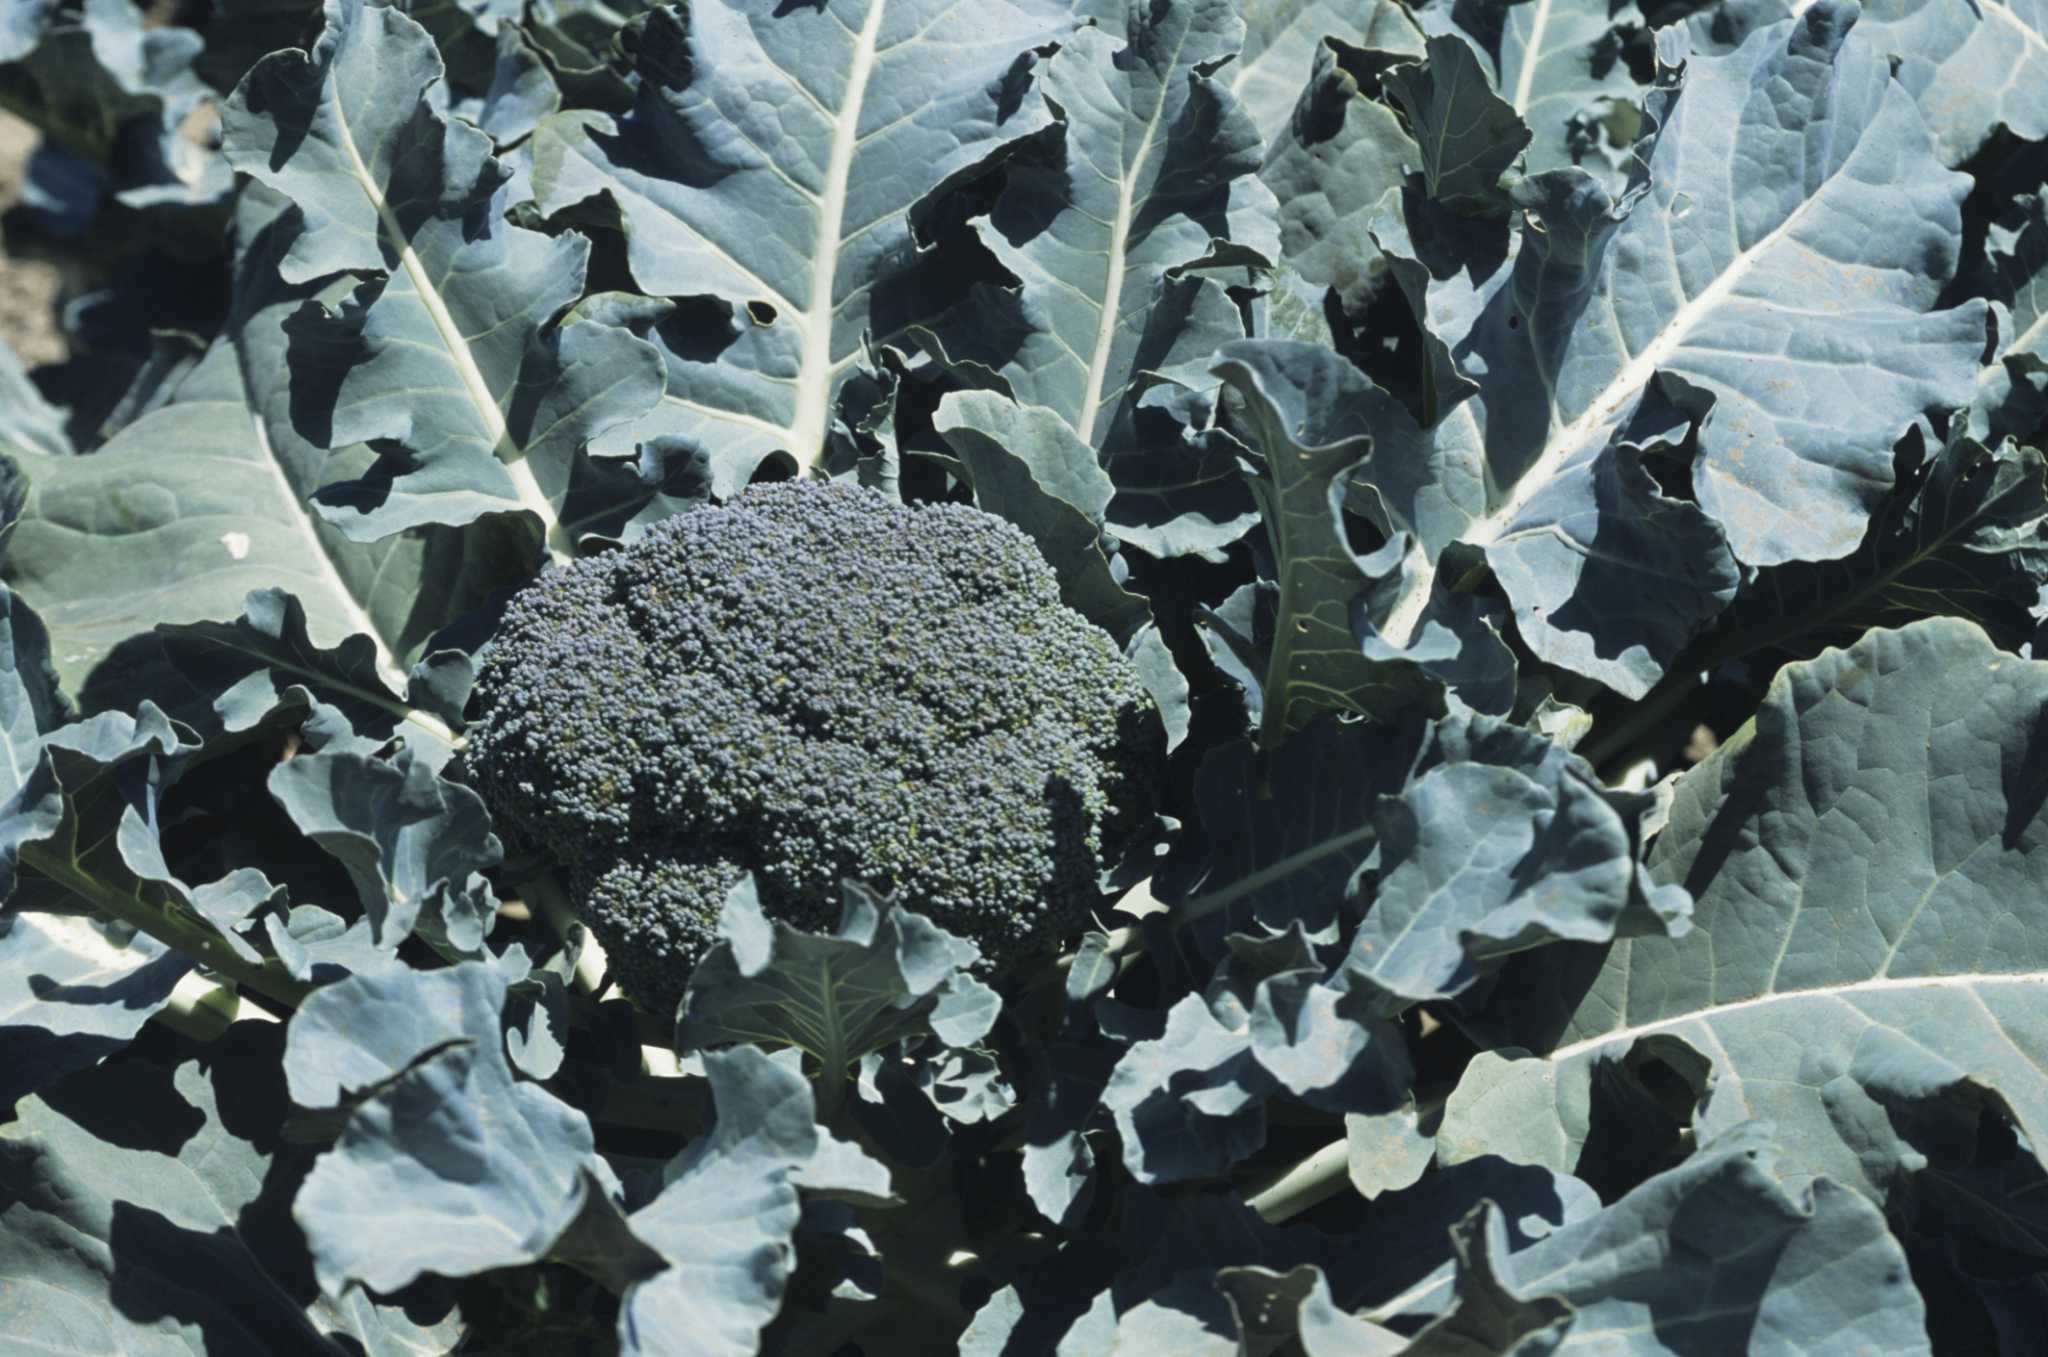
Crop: unknown
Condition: broccoli